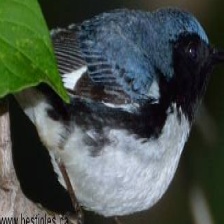
Species: BLACK THROATED WARBLER
Scientific name: SETOPHAGA CAERULESCENS